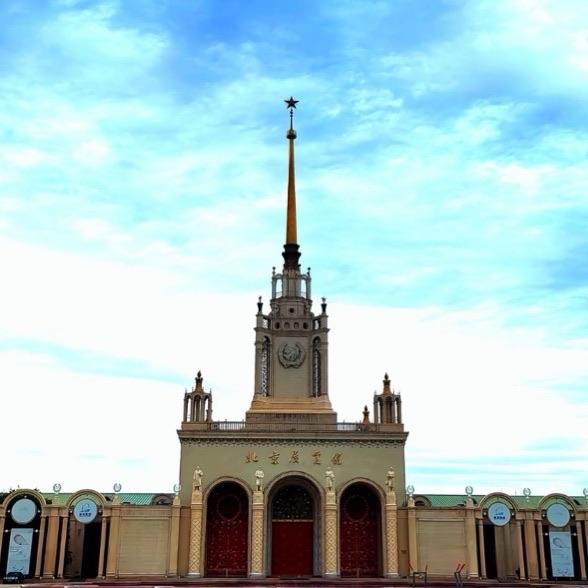
地标名称：北京展览馆
所在城市：北京市·海淀区